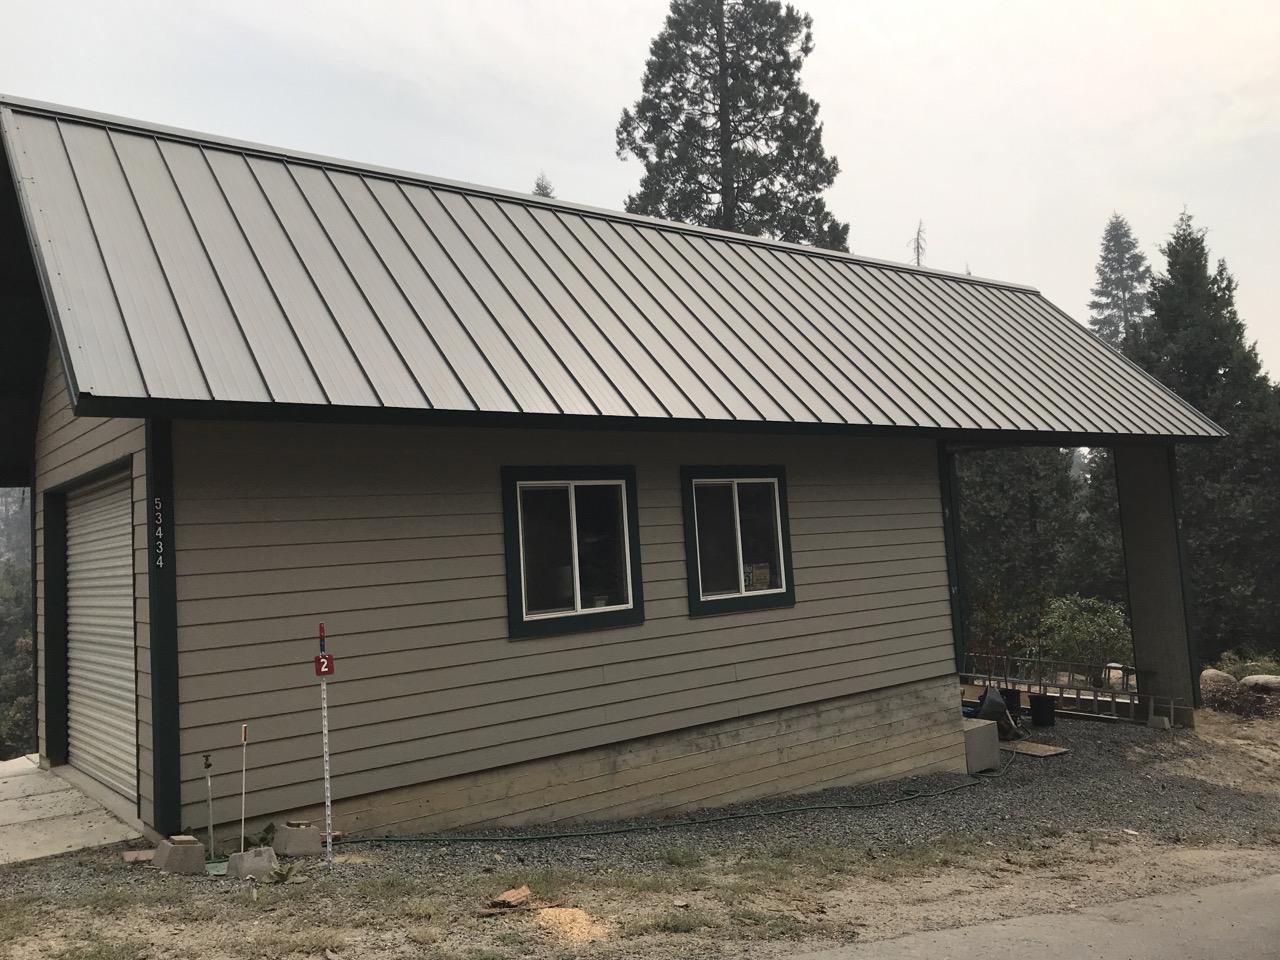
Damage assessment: no_damage